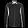
Label: Shirt